Orca types and populations

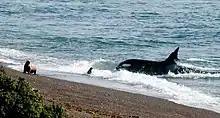
Orca beaching to capture sea lion at Valdes Peninsula

A small population of orcas seasonally visits the northern point of the Valdes Peninsula on the east coast of Argentina and hunt for sea lions and elephant seals on the shore, temporary stranding themselves. Similar behaviors occur among orcas off the Crozet Islands, which breach to grab elephant seals. These orcas also prey on Patagonian toothfish. 65 individuals have been documented in this area. Off South Africa, a distinctive "flat-tooth" morphotype exists and preys on sharks. A pair of male orcas, Port and Starboard, have become well known for hunting great whites and other sharks off the South African coast.